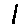
Label: 1